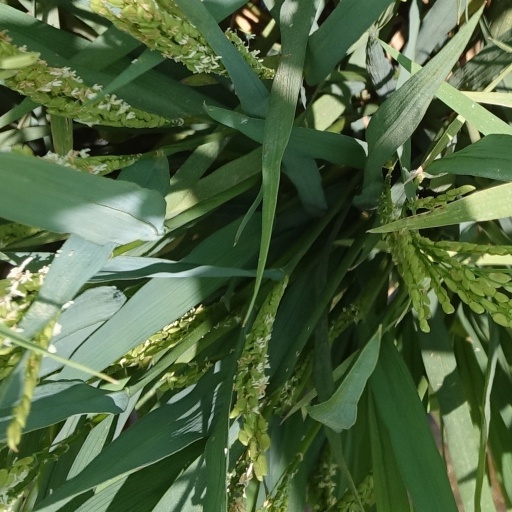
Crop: rice